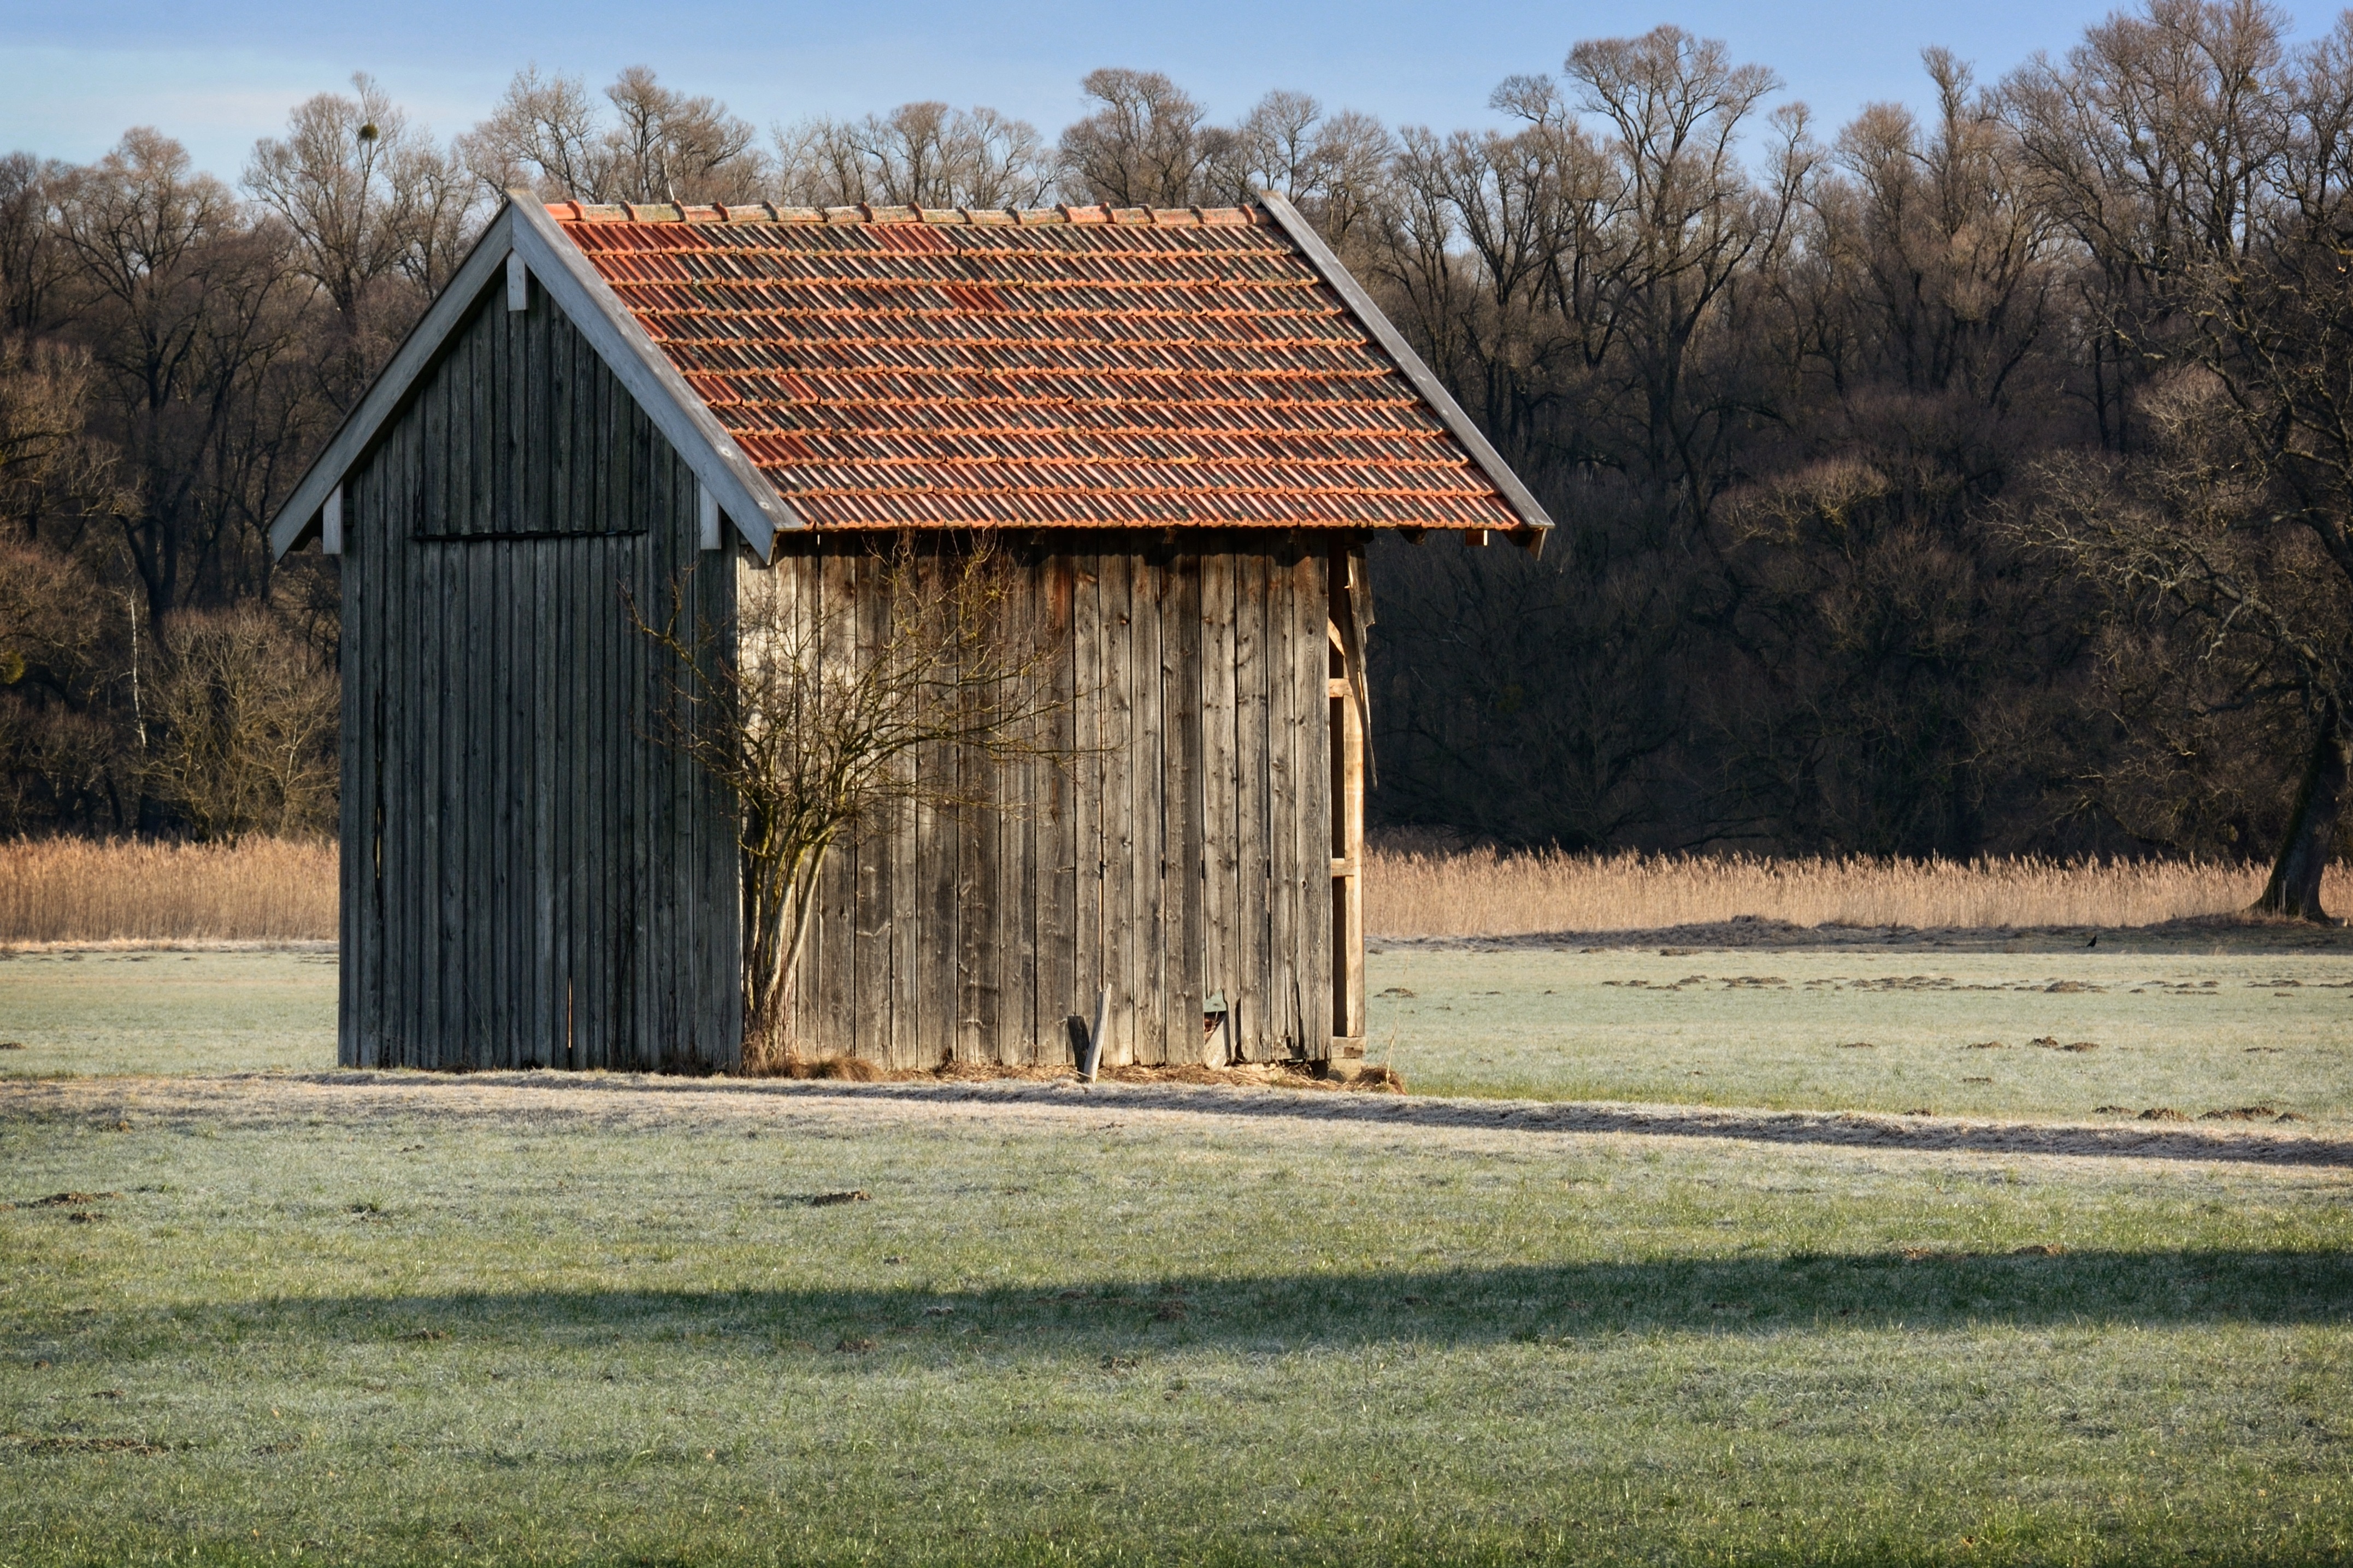
landscape, nature, architecture, wood, field, farm, meadow, house, building, old, barn, shed, rustic, vacation, hut, shack, romance, romantic, nostalgia, agriculture, outhouse, bavaria, log cabin, historically, rural area, field barn, chiemgau, scheuer, outdoor structure